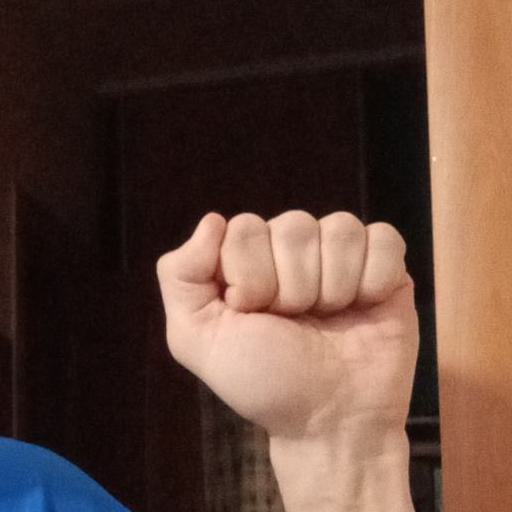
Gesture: fist